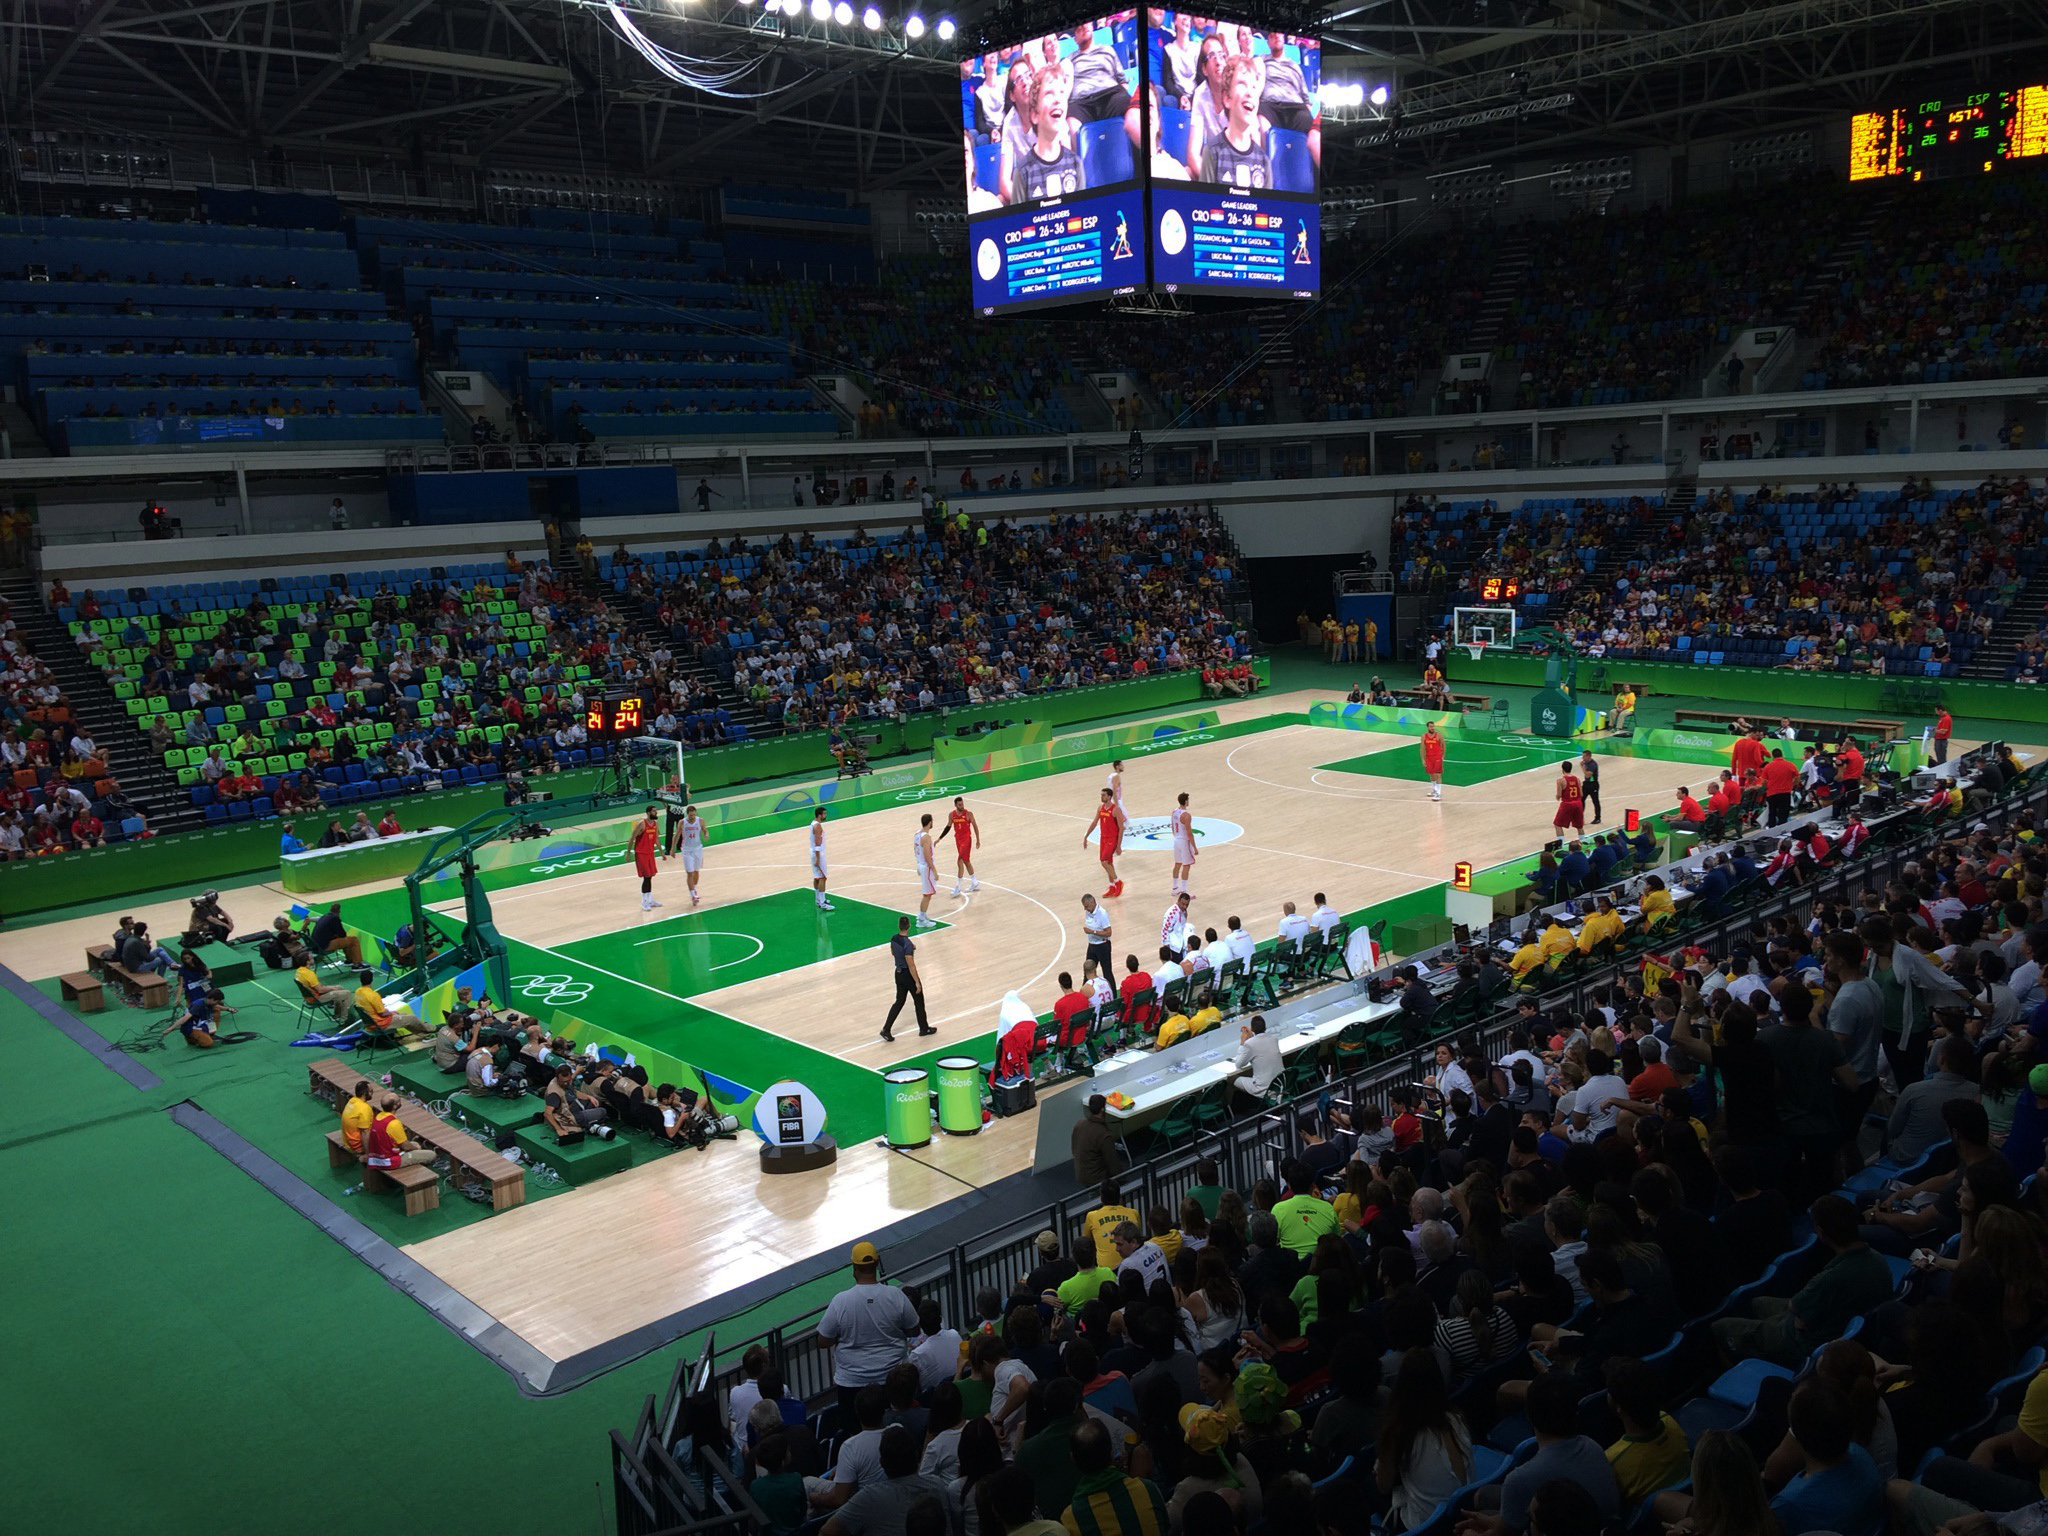
structure, game, travel, audience, basketball, park, america, soccer, stadium, olympics, south, 2016, competition, arena, croatia, spain, de, sports, latin, rio, 1, brasil, court, vs, brazil, venue, tournament, wrestling, stadiums, janeiro, carioca, barra, baseball park, sport venue, soccer specific stadium, basketball moves